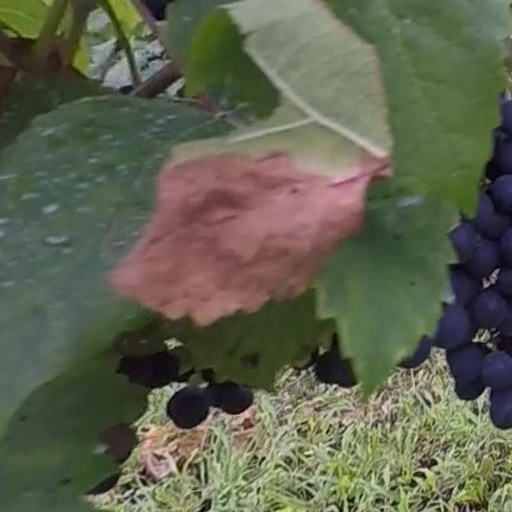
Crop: grape